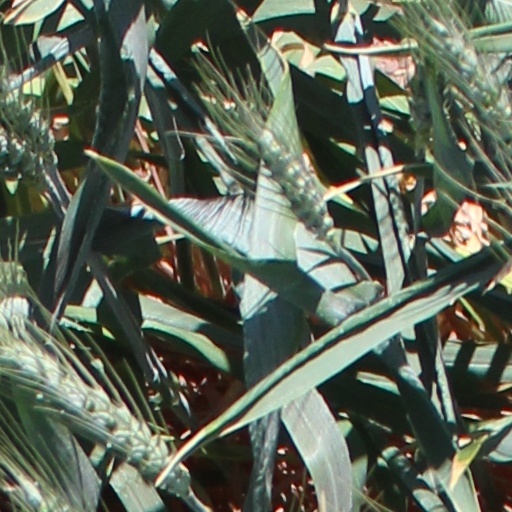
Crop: wheat